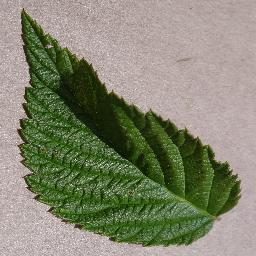
Label: Raspberry___healthy